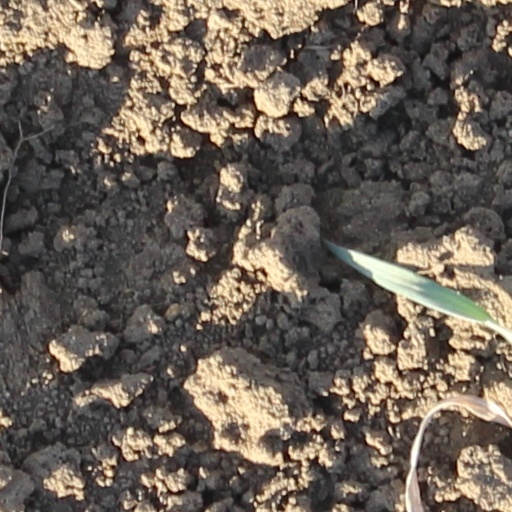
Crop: wheat